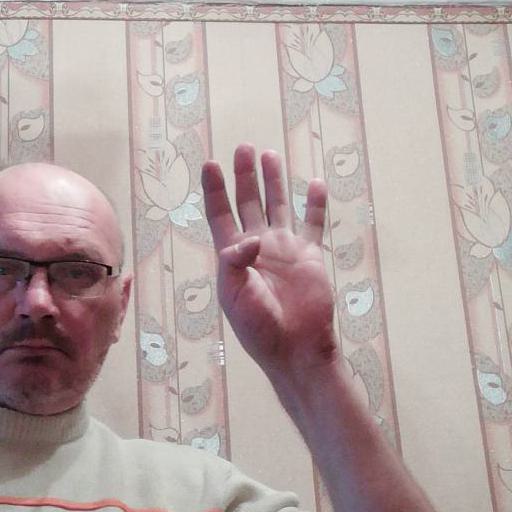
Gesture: four